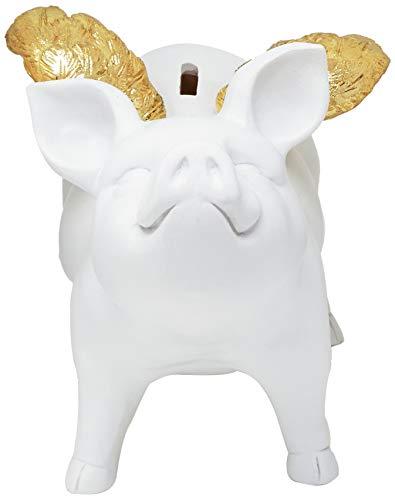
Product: Interior Illusions Plus ii000266 Piggy, Coin Bank, Home Décor, White/Gold
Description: Color: White/Gold.
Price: $18.99
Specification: ProductDimensions:7x3.5x5inches|ItemWeight:1pounds|ShippingWeight:2.15pounds(Viewshippingratesandpolicies)|Manufacturer:InteriorIllusionsPlus|ASIN:B07MNBRSBC|Itemmodelnumber:ii000266